Operational artificial intelligence

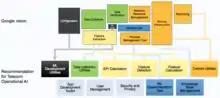
Operational AI key components for telecom industry. Authors: Pablo Tapia, Enrique Palacios, Laurent Noël, Petri Hautakangas of Tupl Inc.

Researchers in the University of Waterloo's Artificial Intelligence Group describe operational AI in terms of the focus on applications that bring value to products and company. University of Waterloo Professor of Electrical and Computer Engineering Fakhri Karray describes operational AI as "application of AI for the masses". Canada Research Chair and Associate Professor Alexander Wong (professor) describes operational AI as AI for "anyone, anywhere, anytime."